Len Hutton

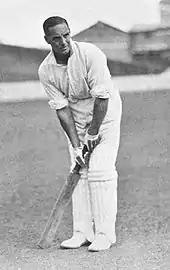
A cricketer ready to bat.

By 1933, Hutton was regularly opening the batting for the Pudsey St Lawrence first team in the Bradford Cricket League. By close observation of his opening partner, the former Yorkshire county batsman Edgar Oldroyd, Hutton further developed his batting technique, especially in defence. The local press soon identified Hutton as a player of promise, particularly after he scored a match-winning 108 not out in the Priestley Cup. Senior figures within Yorkshire cricket identified him as a potential successor to Percy Holmes as an opening partner to Sutcliffe; at this stage in his career, Hutton was also considered a promising leg spin bowler. In the 1933 season Hutton was selected for the Yorkshire Second Eleven. Although he failed to score a run in either of his first two innings, over the season he scored 699 runs at an average of 69.90. Yorkshire appointed Cyril Turner as Hutton's mentor; Hedley Verity and Bowes also offered Hutton guidance in his early career.